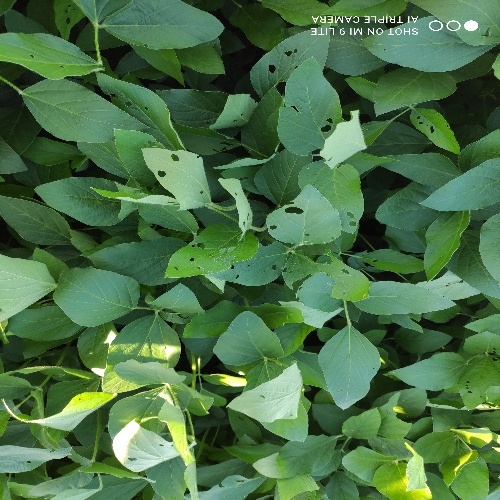
Label: Caterpillar